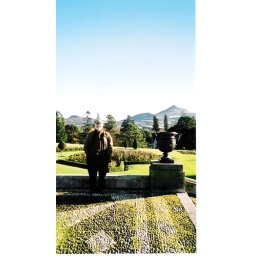
Dan is standing on the left side of the mosaic terrace over looking the rose garden.